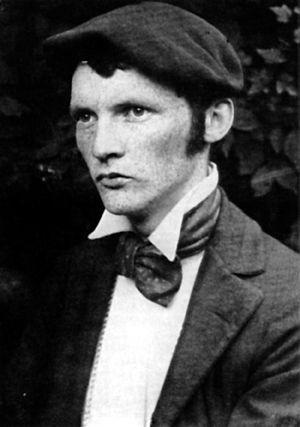
Heinrich Vogeler est un peintre allemand.